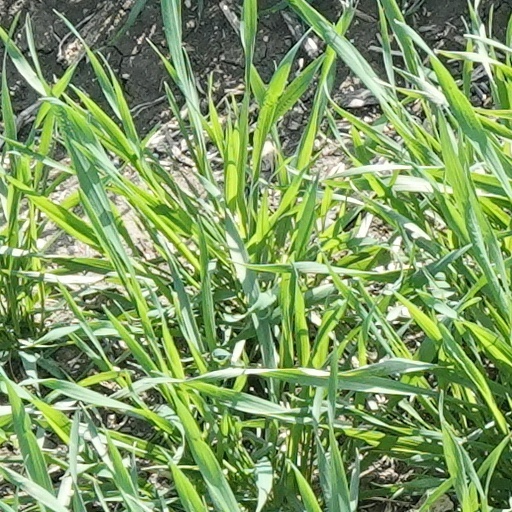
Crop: wheat